SMS Monarch

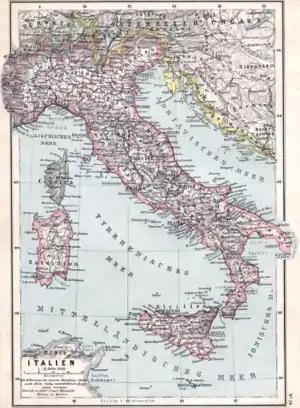
A map of the upper Adriatic Sea

With the beginning of World War I the three "Monarch"s were recommissioned as the 5th Division. They were sent down to the Bay of Kotor in August 1914, to attack Montenegrin artillery batteries on Mount Lovćen bombarding the Austro-Hungarian naval base at Cattaro and the fortifications defending it. "Monarch" and her sisters arrived on 13 August, but their guns could not elevate enough to engage all of the enemy artillery, which was reinforced by eight French guns on 19 October. The battleship was summoned to deal with the guns two days later, and she managed to knock out several French guns and forced the others to withdraw by 27 October.